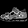
Label: Sandal